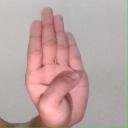
अक्षर: ब